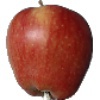
Label: Apple Red 1